St Aubin's Cathedral

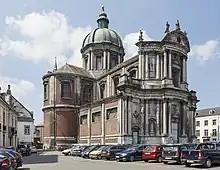
St. Aubin's Cathedral, Namur

St. Aubin's Cathedral is a Roman Catholic cathedral in Namur, Belgium, and the country's only cathedral in academic Late Baroque style. It was the only church built in the Low Countries as a cathedral after 1559, when most of the dioceses of the Netherlands were reorganized. It is classified as part of "Wallonia's Major Heritage" by the Walloon Region.